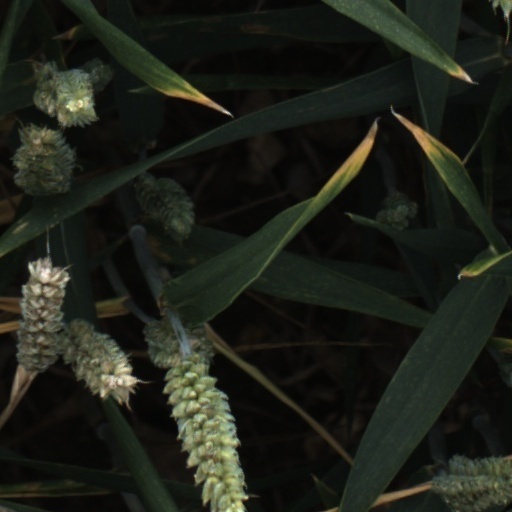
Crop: wheat